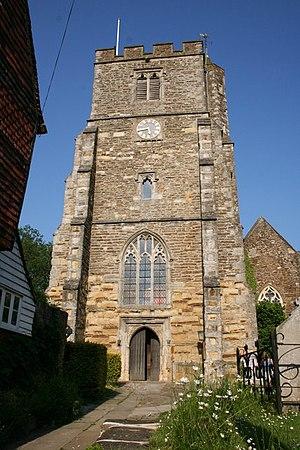
Staplehurst est une ville du Kent en Angleterre, au sud de Maidstone.